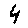
Label: 4